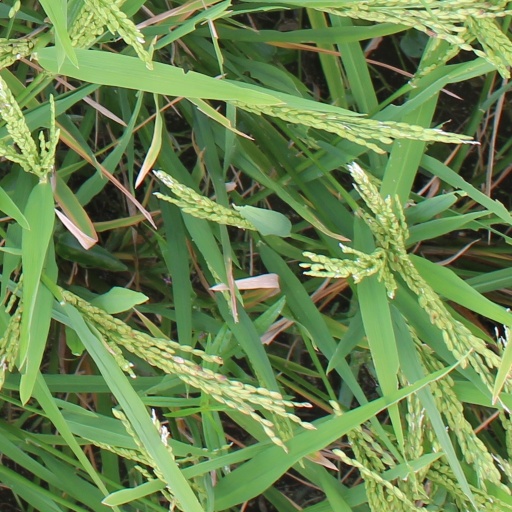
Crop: rice